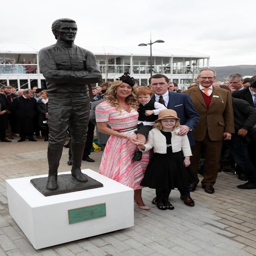
person said he was to have the statue in his honour